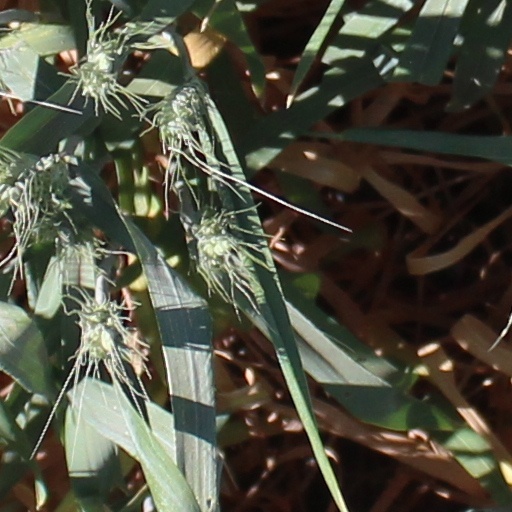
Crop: wheat